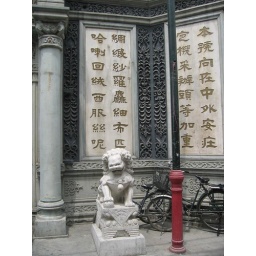
calligraphy adorns the walls of an old building in beijing not far from tiananmen square